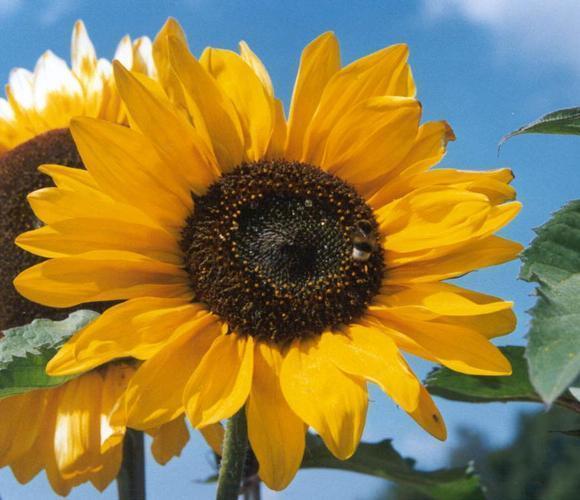
Label: sunflower